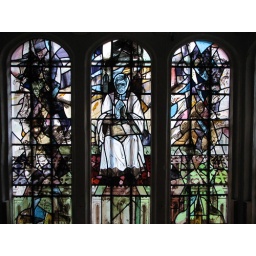
A new painted glass window in Oriel College which was Newman's college. This was installed in 2001.